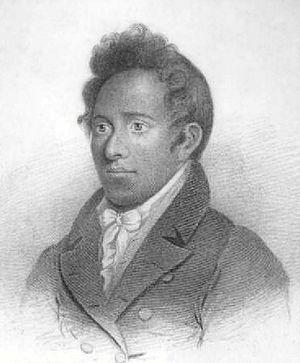
L’hawaïen, en hawaïen Hawaiʻi ou ʻŌlelo Hawaiʻi, est la langue vernaculaire des habitants indigènes de l'archipel d'Hawaï, les Hawaïens. Cette langue et l'anglais sont les langues officielles de l'État américain d'Hawaï.